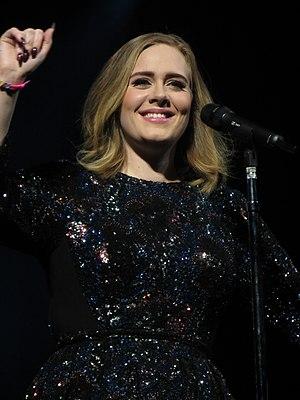
Cet article présente une liste des albums musicaux les plus vendus dans le monde. Elle inclut tous les types d'albums dont les ventes ont été estimées à au moins 20 millions d'exemplaires. Ces albums sont classés selon leurs ventes estimées, avec les albums les plus vendus en haut de la liste. Les albums pour lesquels les ventes estimées sont les mêmes sont classés selon leur artiste, par ordre alphabétique.